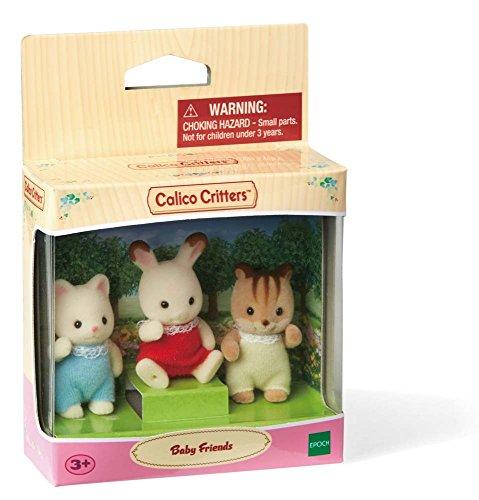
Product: Calico Critters Baby Friends
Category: Toys & Games | Dolls & Accessories | Playsets
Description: Mix and match with other Calico Critters play sets to create a whole Calico Critters village.
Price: $9.89